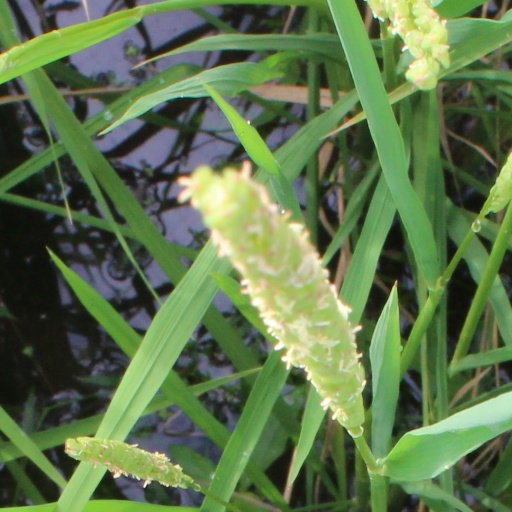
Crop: rice